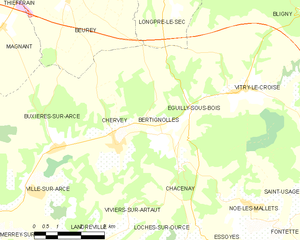
Carte des communes françaises: Bertignolles